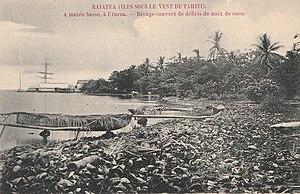
Raiatea. Iles Sous le Vent de Tahiti. A marée basse à Uturoa. Rivage recouvert de débris de noix de coco. Carte postale ancienne.
Uturoa est une commune de Polynésie française au nord de Raiatea, située dans les îles Sous-le-Vent dans l'archipel de la Société. Elle est le chef-lieu de la subdivision des îles Sous-le-Vent.